Tofurōminami Station

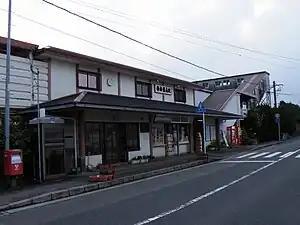

is a passenger railway station located in the city of Dazaifu, Fukuoka Prefecture, Japan. It is operated by JR Kyushu.